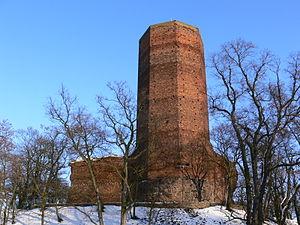
Popiel est un souverain légendaire du IXᵉ siècle qui aurait régné sur les Polanes ou les Goplanes. Il n’y a aucune preuve historique de son existence. Au début du XIIᵉ siècle, un auteur anonyme, Gallus Anonymus, écrivit de nombreuses légendes sur les évènements du règne de Popiel. Il aurait été le dernier représentant de la dynastie des Popielides, qui aurait précédé la dynastie des Piast.
Mysia Wieża est une tour octogonale en brique de 32 mètres de haut, située à Kruszwica, sur la péninsule Rzępowski du lac Gopło. La particularité de son architecture est qu'elle est ronde à l'intérieur, et que les trous sur son mur ne sont pas des ouvertures de fenêtre mais des traces de l'échafaudage. La tour est un vestige du château de Kruszwica, construit par le roi Casimir III de Pologne vers 1350. Au début, c'était une forteresse qui devait protéger Kruszwica contre les Chevaliers Teutoniques. Ensuite, après la chute de cet ordre, il est devenu le siège de la castellenie et du bureau de staroste de Kruszwica. Il a été détruit par les Suédois en 1657 ; auparavant, il avait été occupé par eux pendant deux ans. La tour a survécu et depuis 1895, elle est une attraction touristique de Kruszwica et un point de vue. De son sommet, il est possible de voir Inowrocław, Strzelno et Radziejów.